Disneyland Railroad

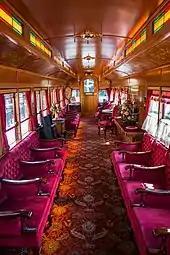
The ornate interior of the parlor consists of wooden walls and furniture, curtains, a rug covering the entire floor, and a vase filled with flowers on a table.

To have sufficient space for the planned New Orleans Square section, the Disneyland Railroad's track on the western edge of its route was expanded outwards again in 1962, Frontierland Station's depot building in that same vicinity was moved across the DRR's track, and a covered platform with no station building was built on the opposite side to serve as the new Frontierland Station. Although the station was no longer in the Frontierland section, its name was not changed to "New Orleans Square Station" until September 1996.